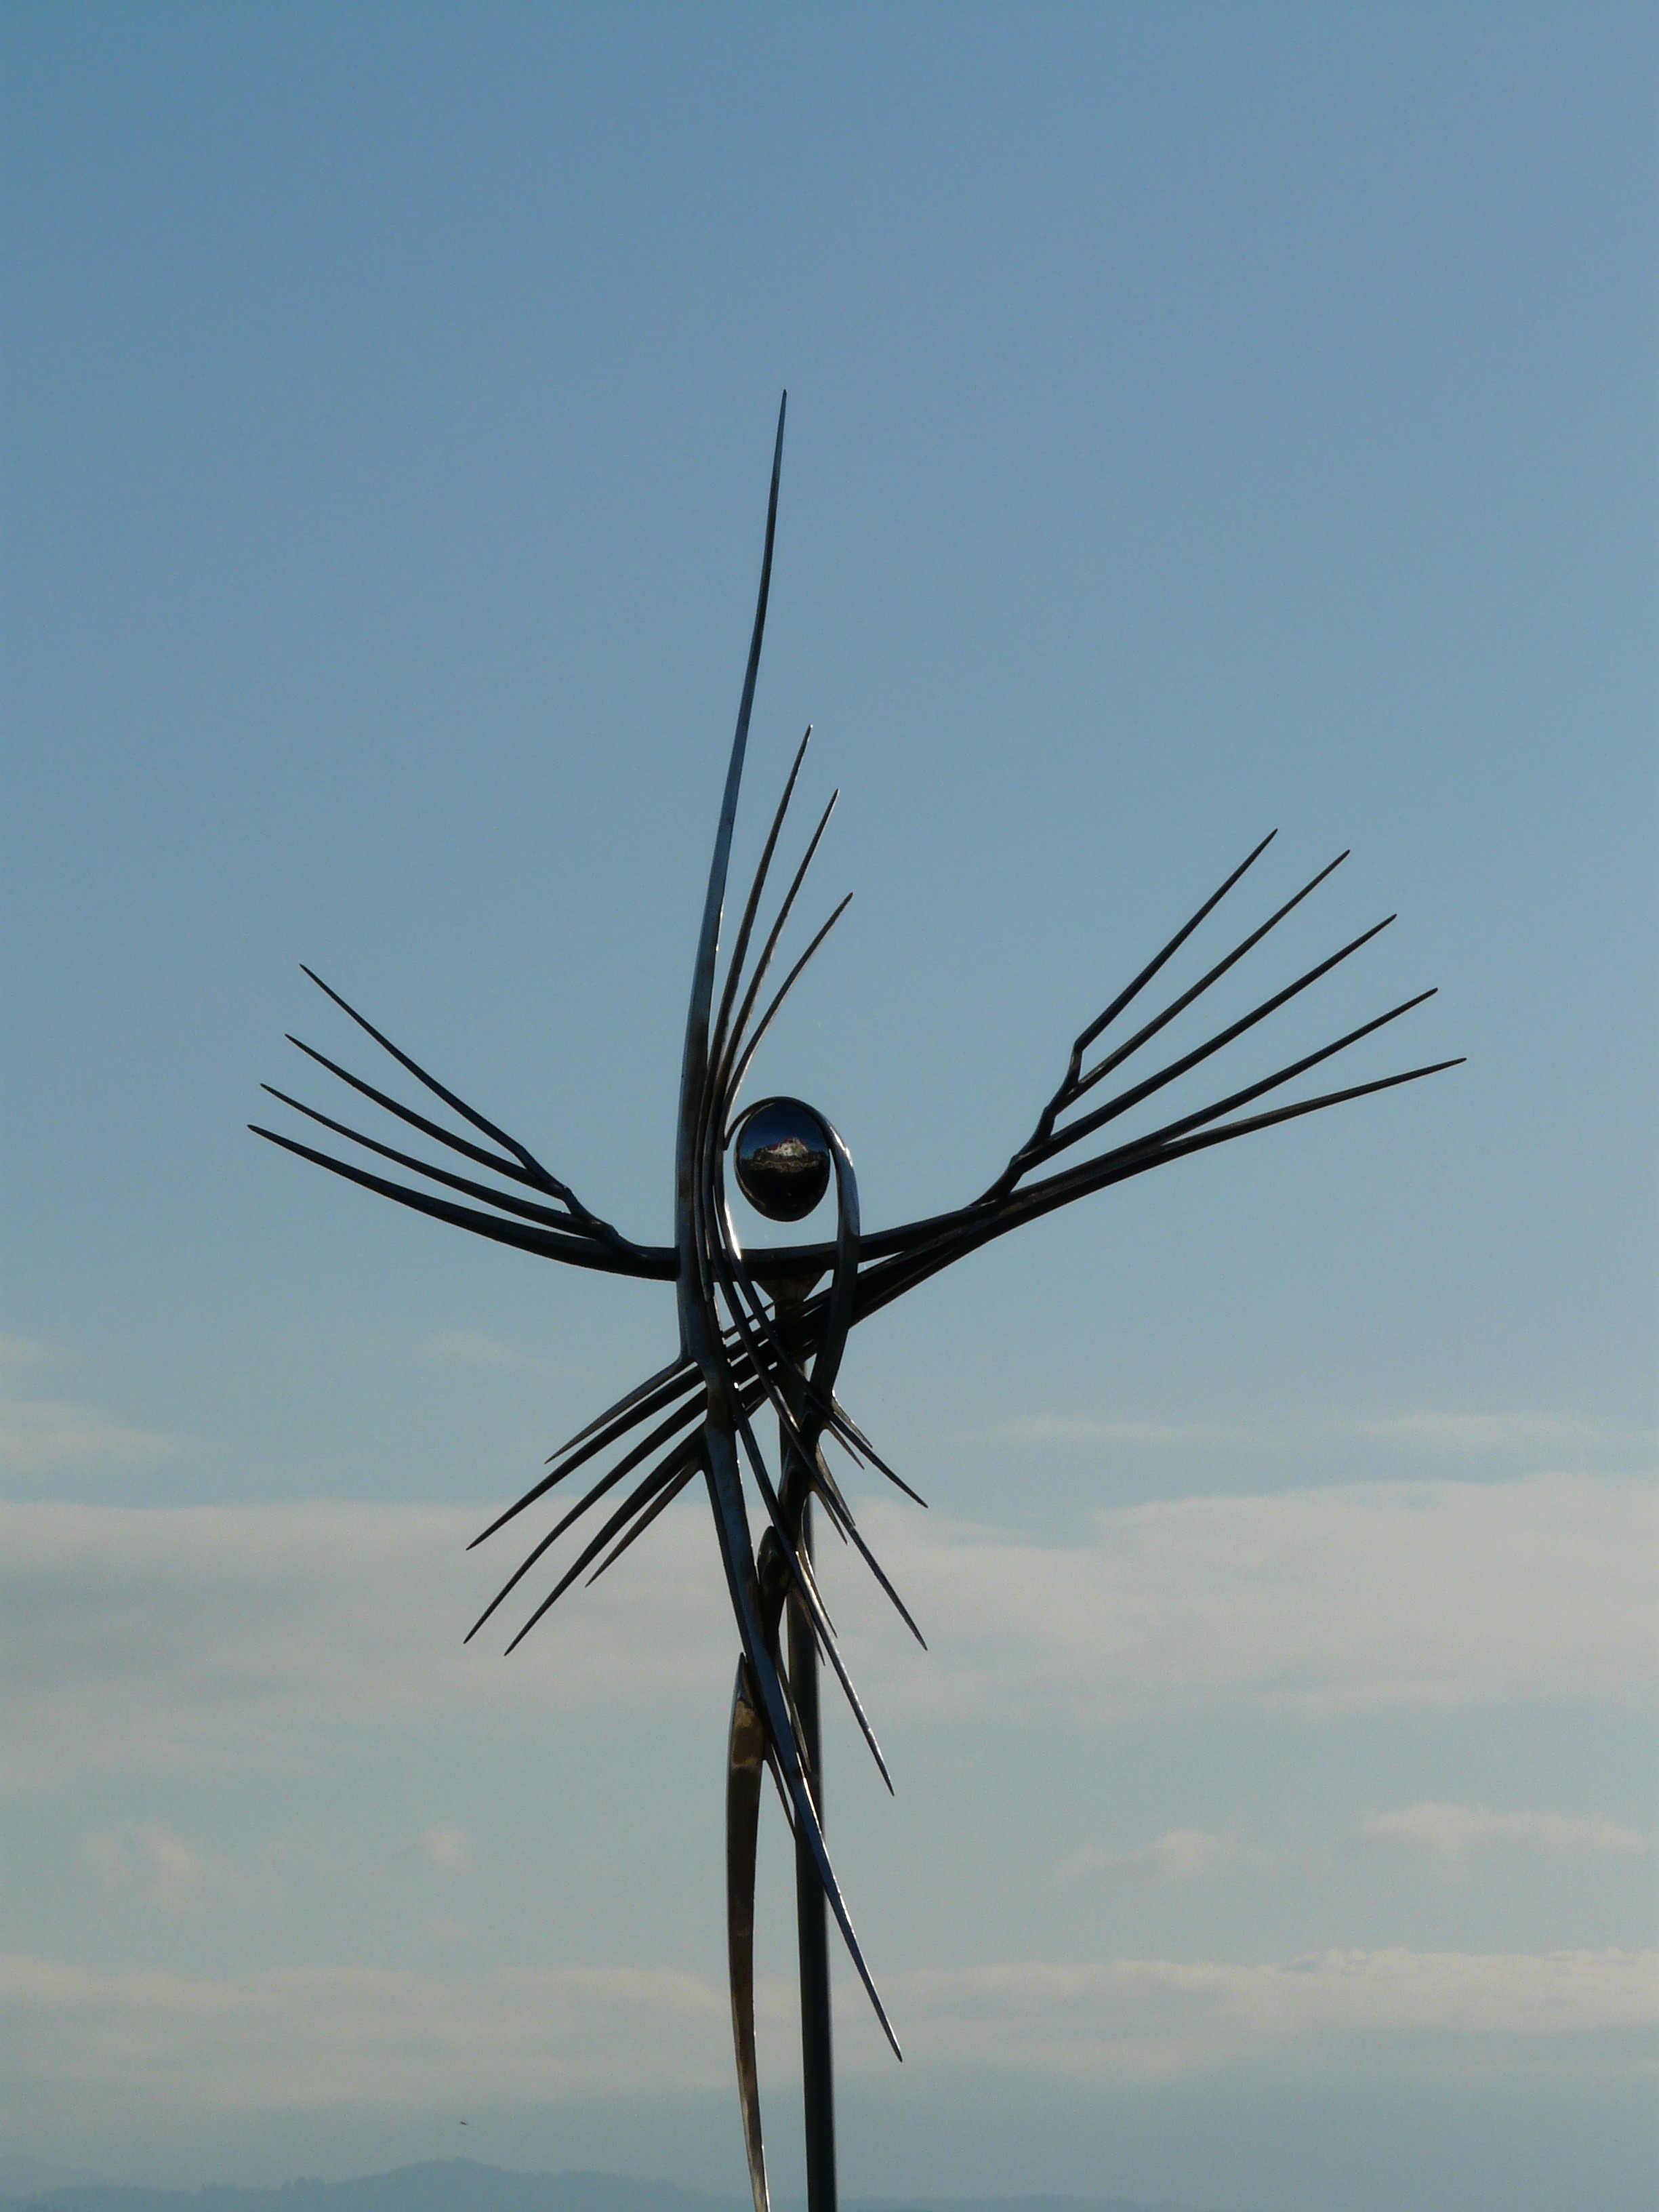
wing, sky, windmill, wind, line, mast, metal, machine, blue, wind turbine, artwork, art, mill, iron, pointed